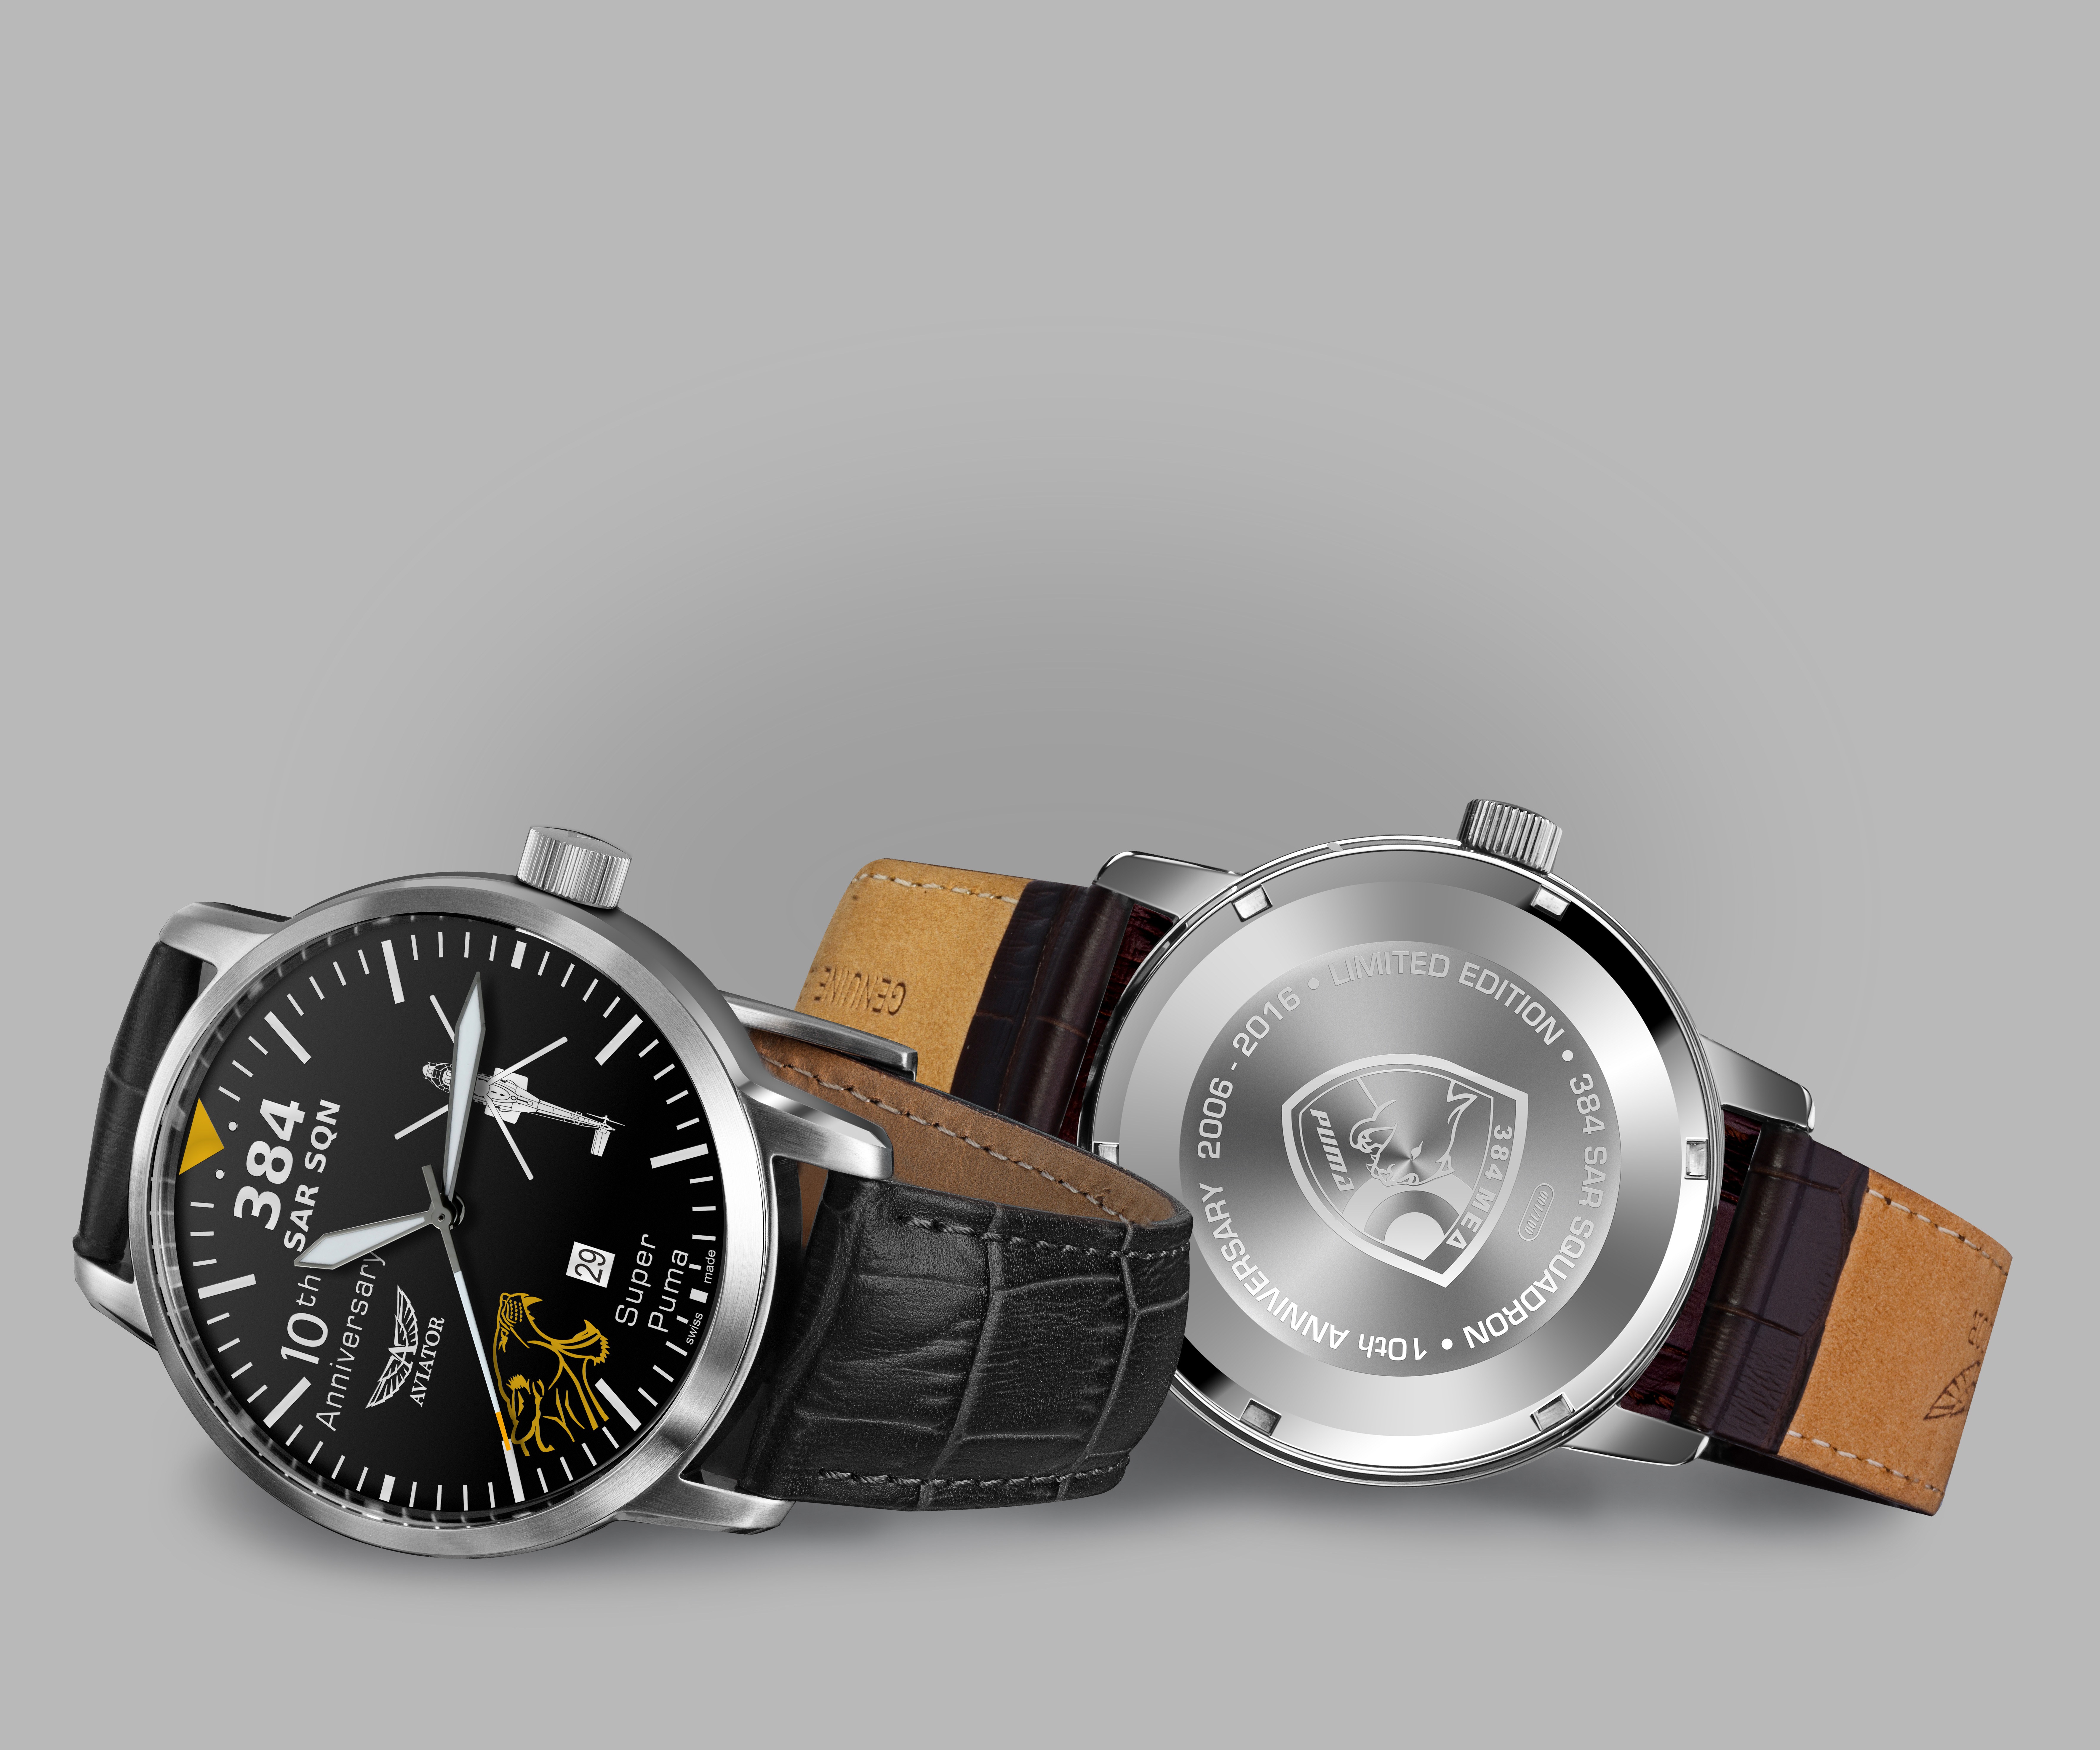
watch, hand, male, fashion, brand, product, accessories, strap, rescue, super puma